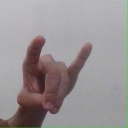
अक्षर: च